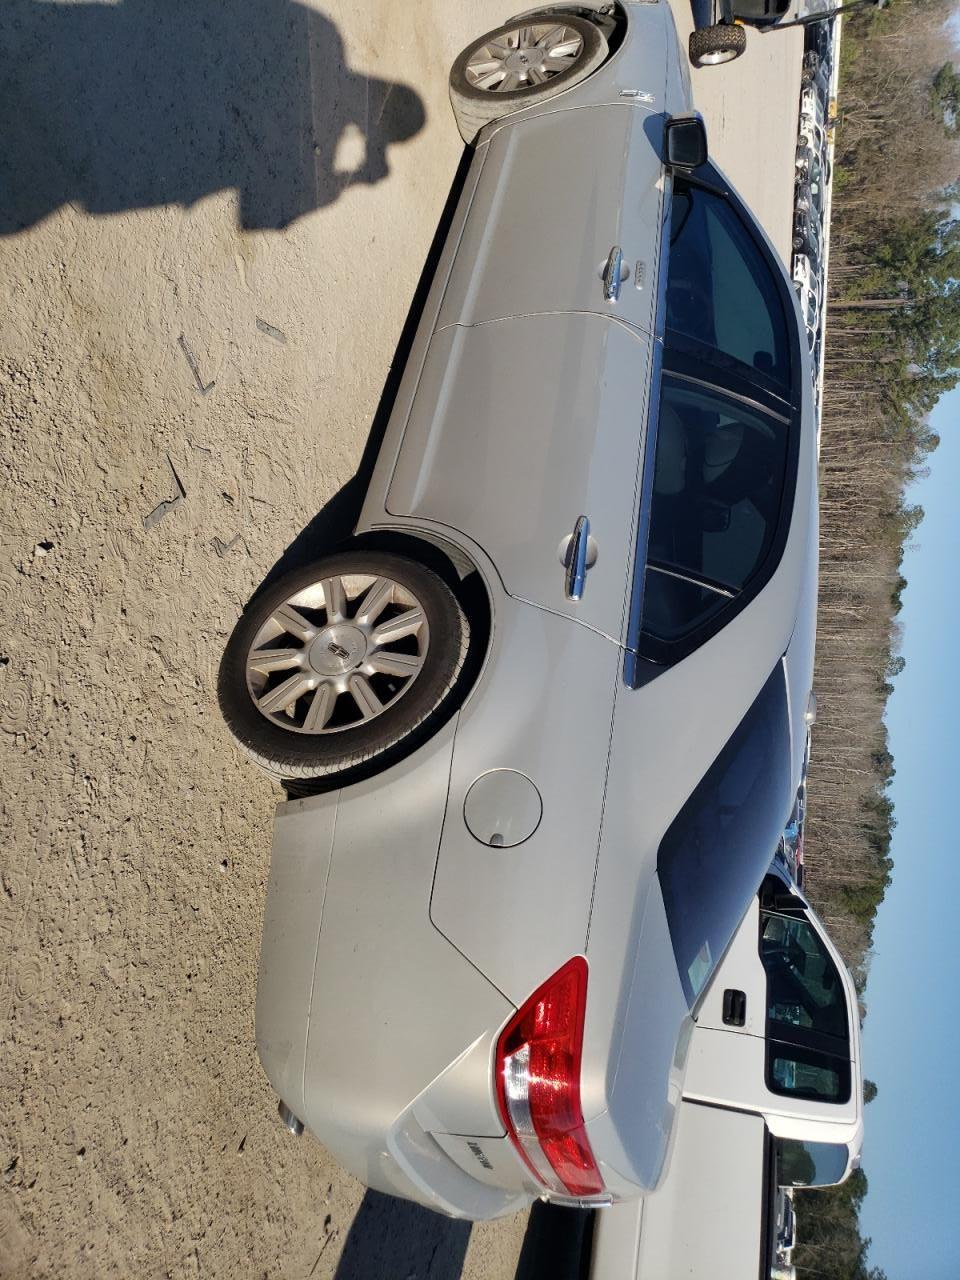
Aucun dommage détecté.
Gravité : aucun